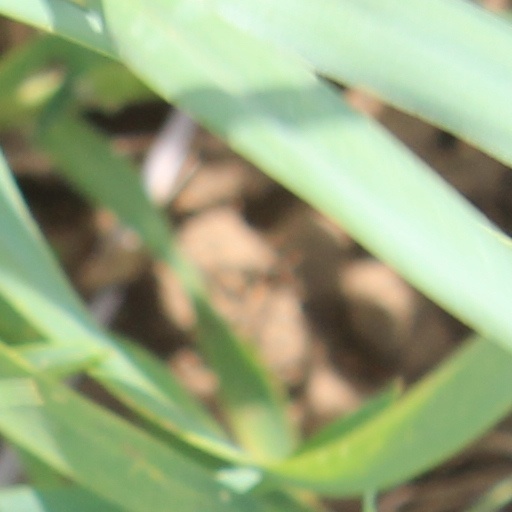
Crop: wheat